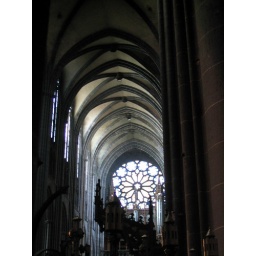
This church has several rose windows and fabulous stained glass all around